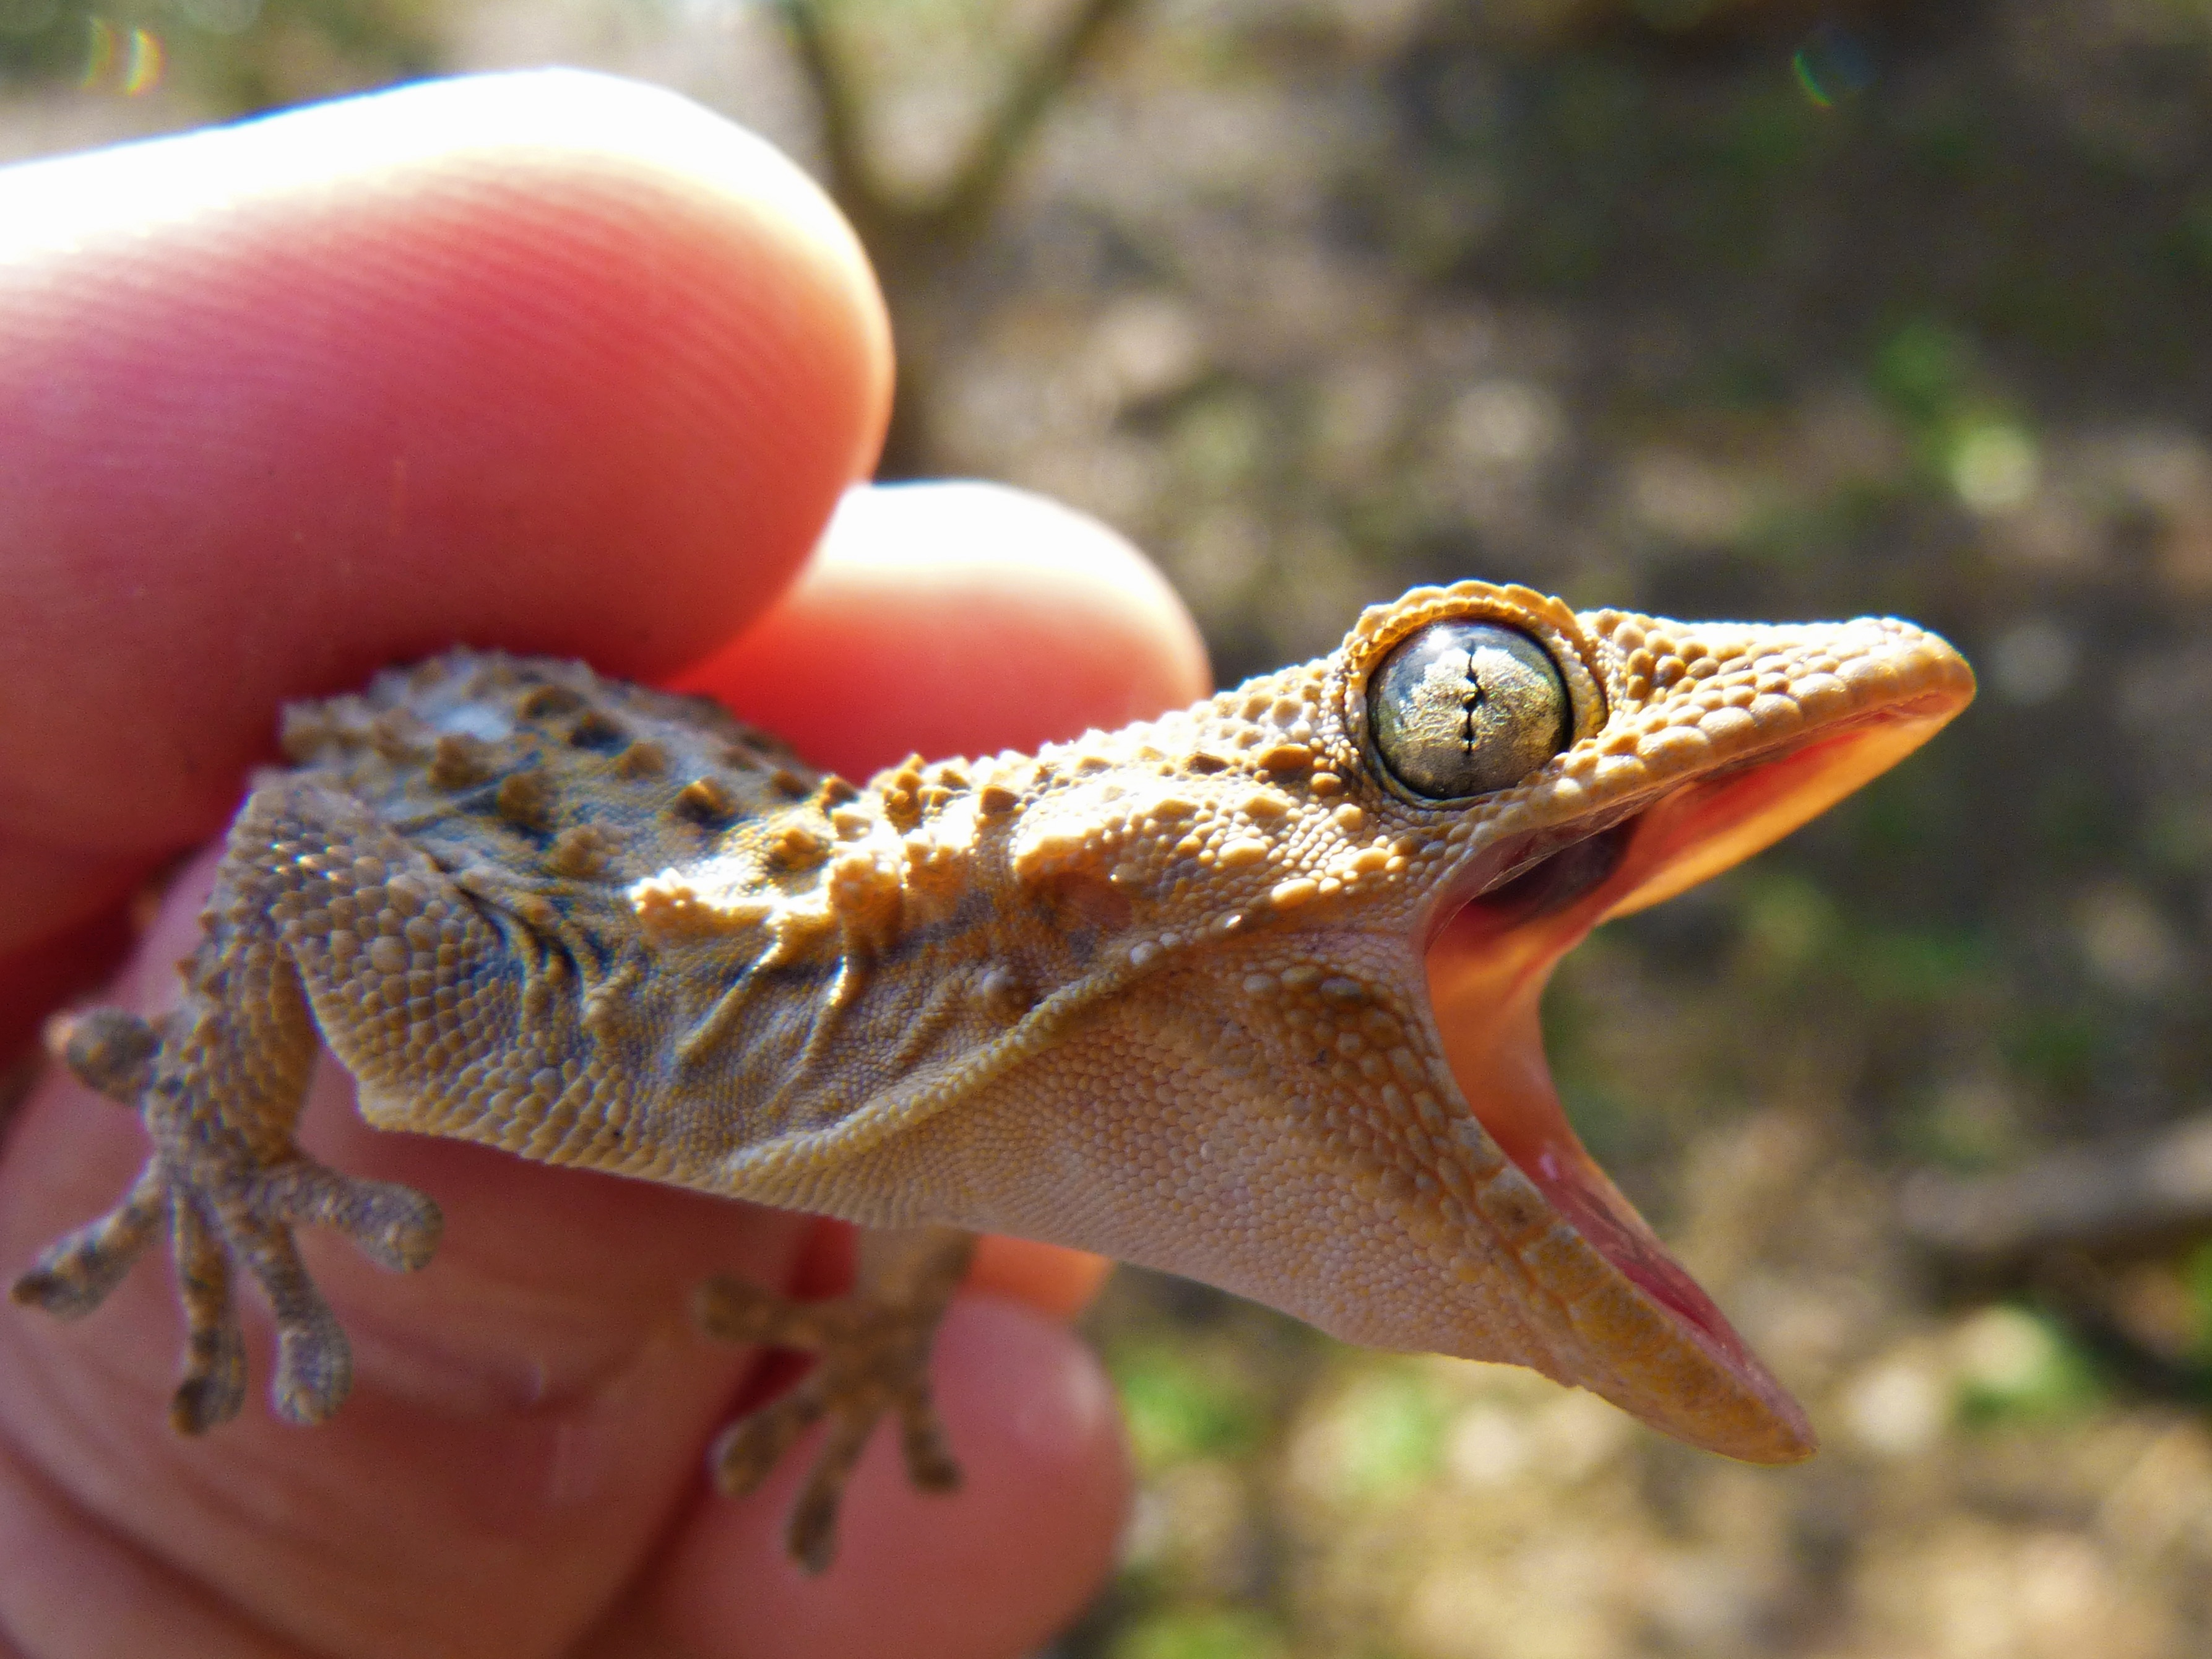
hand, wildlife, biology, reptile, amphibian, fauna, lizard, gecko, cry, vertebrate, newt, dragon, threat, macro photography, agamidae, lissotriton, smooth newt